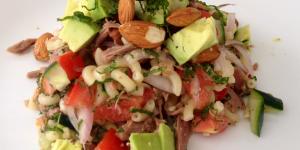
ensalada de macarrones con atun